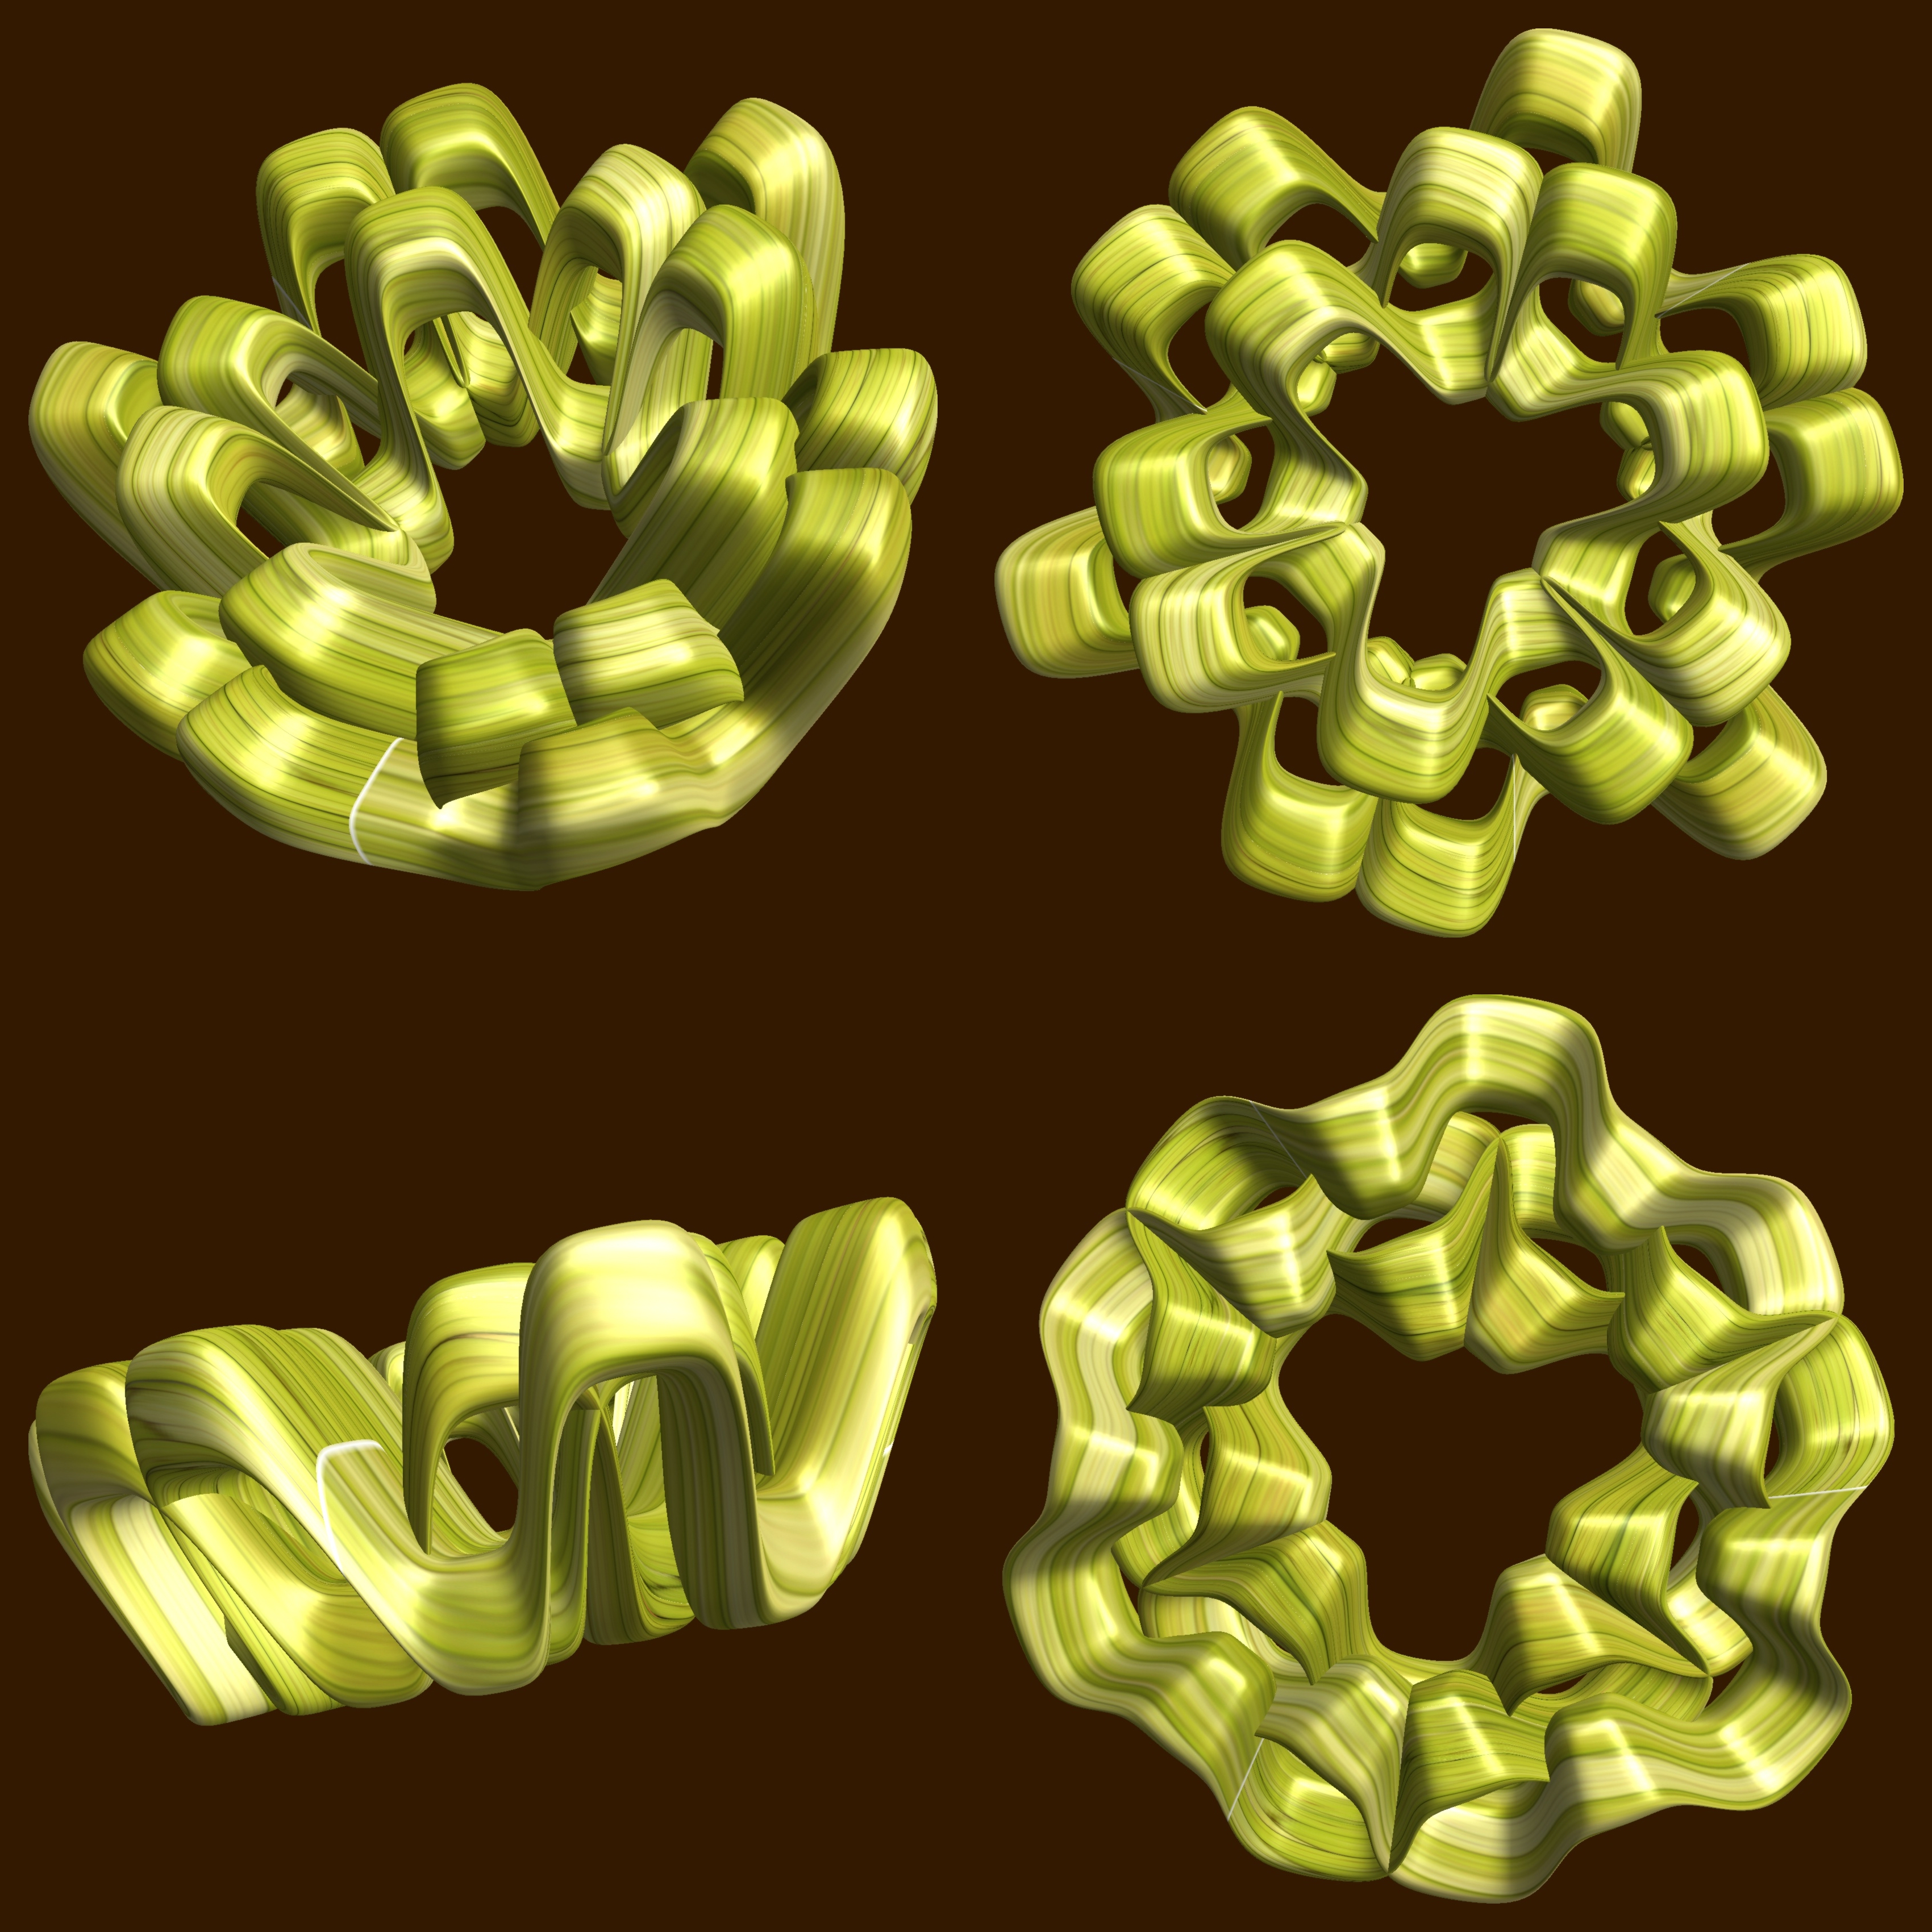
abstract, structure, texture, number, pattern, green, symbol, geometry, yellow, font, sculpture, design, symmetry, 3d, graphic, shape, torus, mathematica, cg, parametricplot3d, code, program, algorithm, mapping, geometricsculpture, hexagram